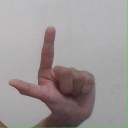
अक्षर: ल